Architecture of Madrid

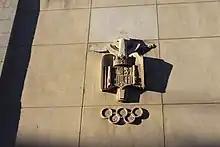
Detail in the façade of the Moscardó Gym

Soon after the entry of the Francoist troops in Madrid signalling the end of the war, the new Mayor exhorted to the Madrilenians not to rest until Madrid became the "capital worthy of the New Spain, One, Great and Free, of the Imperial Spain forged by the Generalísimo, by the Armed Forces, by the militias, and by the rearguard, through the means of steel, through the means of blood, and through sacrifices.